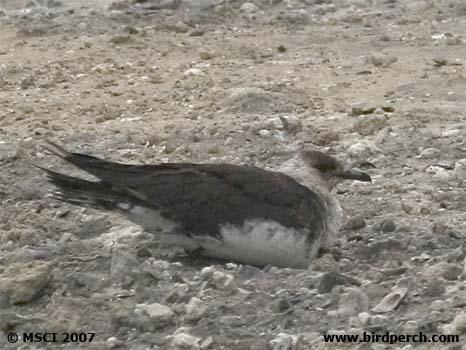
A photo of a long tailed jaeger